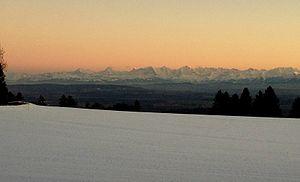
Alpes bernoises au crépuscule, vues depuis le Jura bernois (Prêles, au-dessus du Lac de Bienne)
Prêles est une localité et une ancienne commune suisse du canton de Berne, située dans l'arrondissement administratif du Jura bernois.